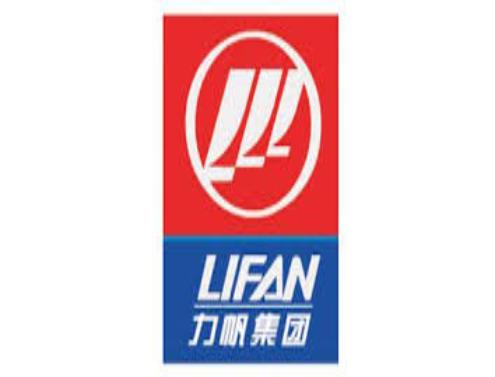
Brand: lifan-1
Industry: Transportation